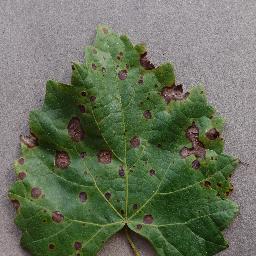
Label: Grape___Black_rot